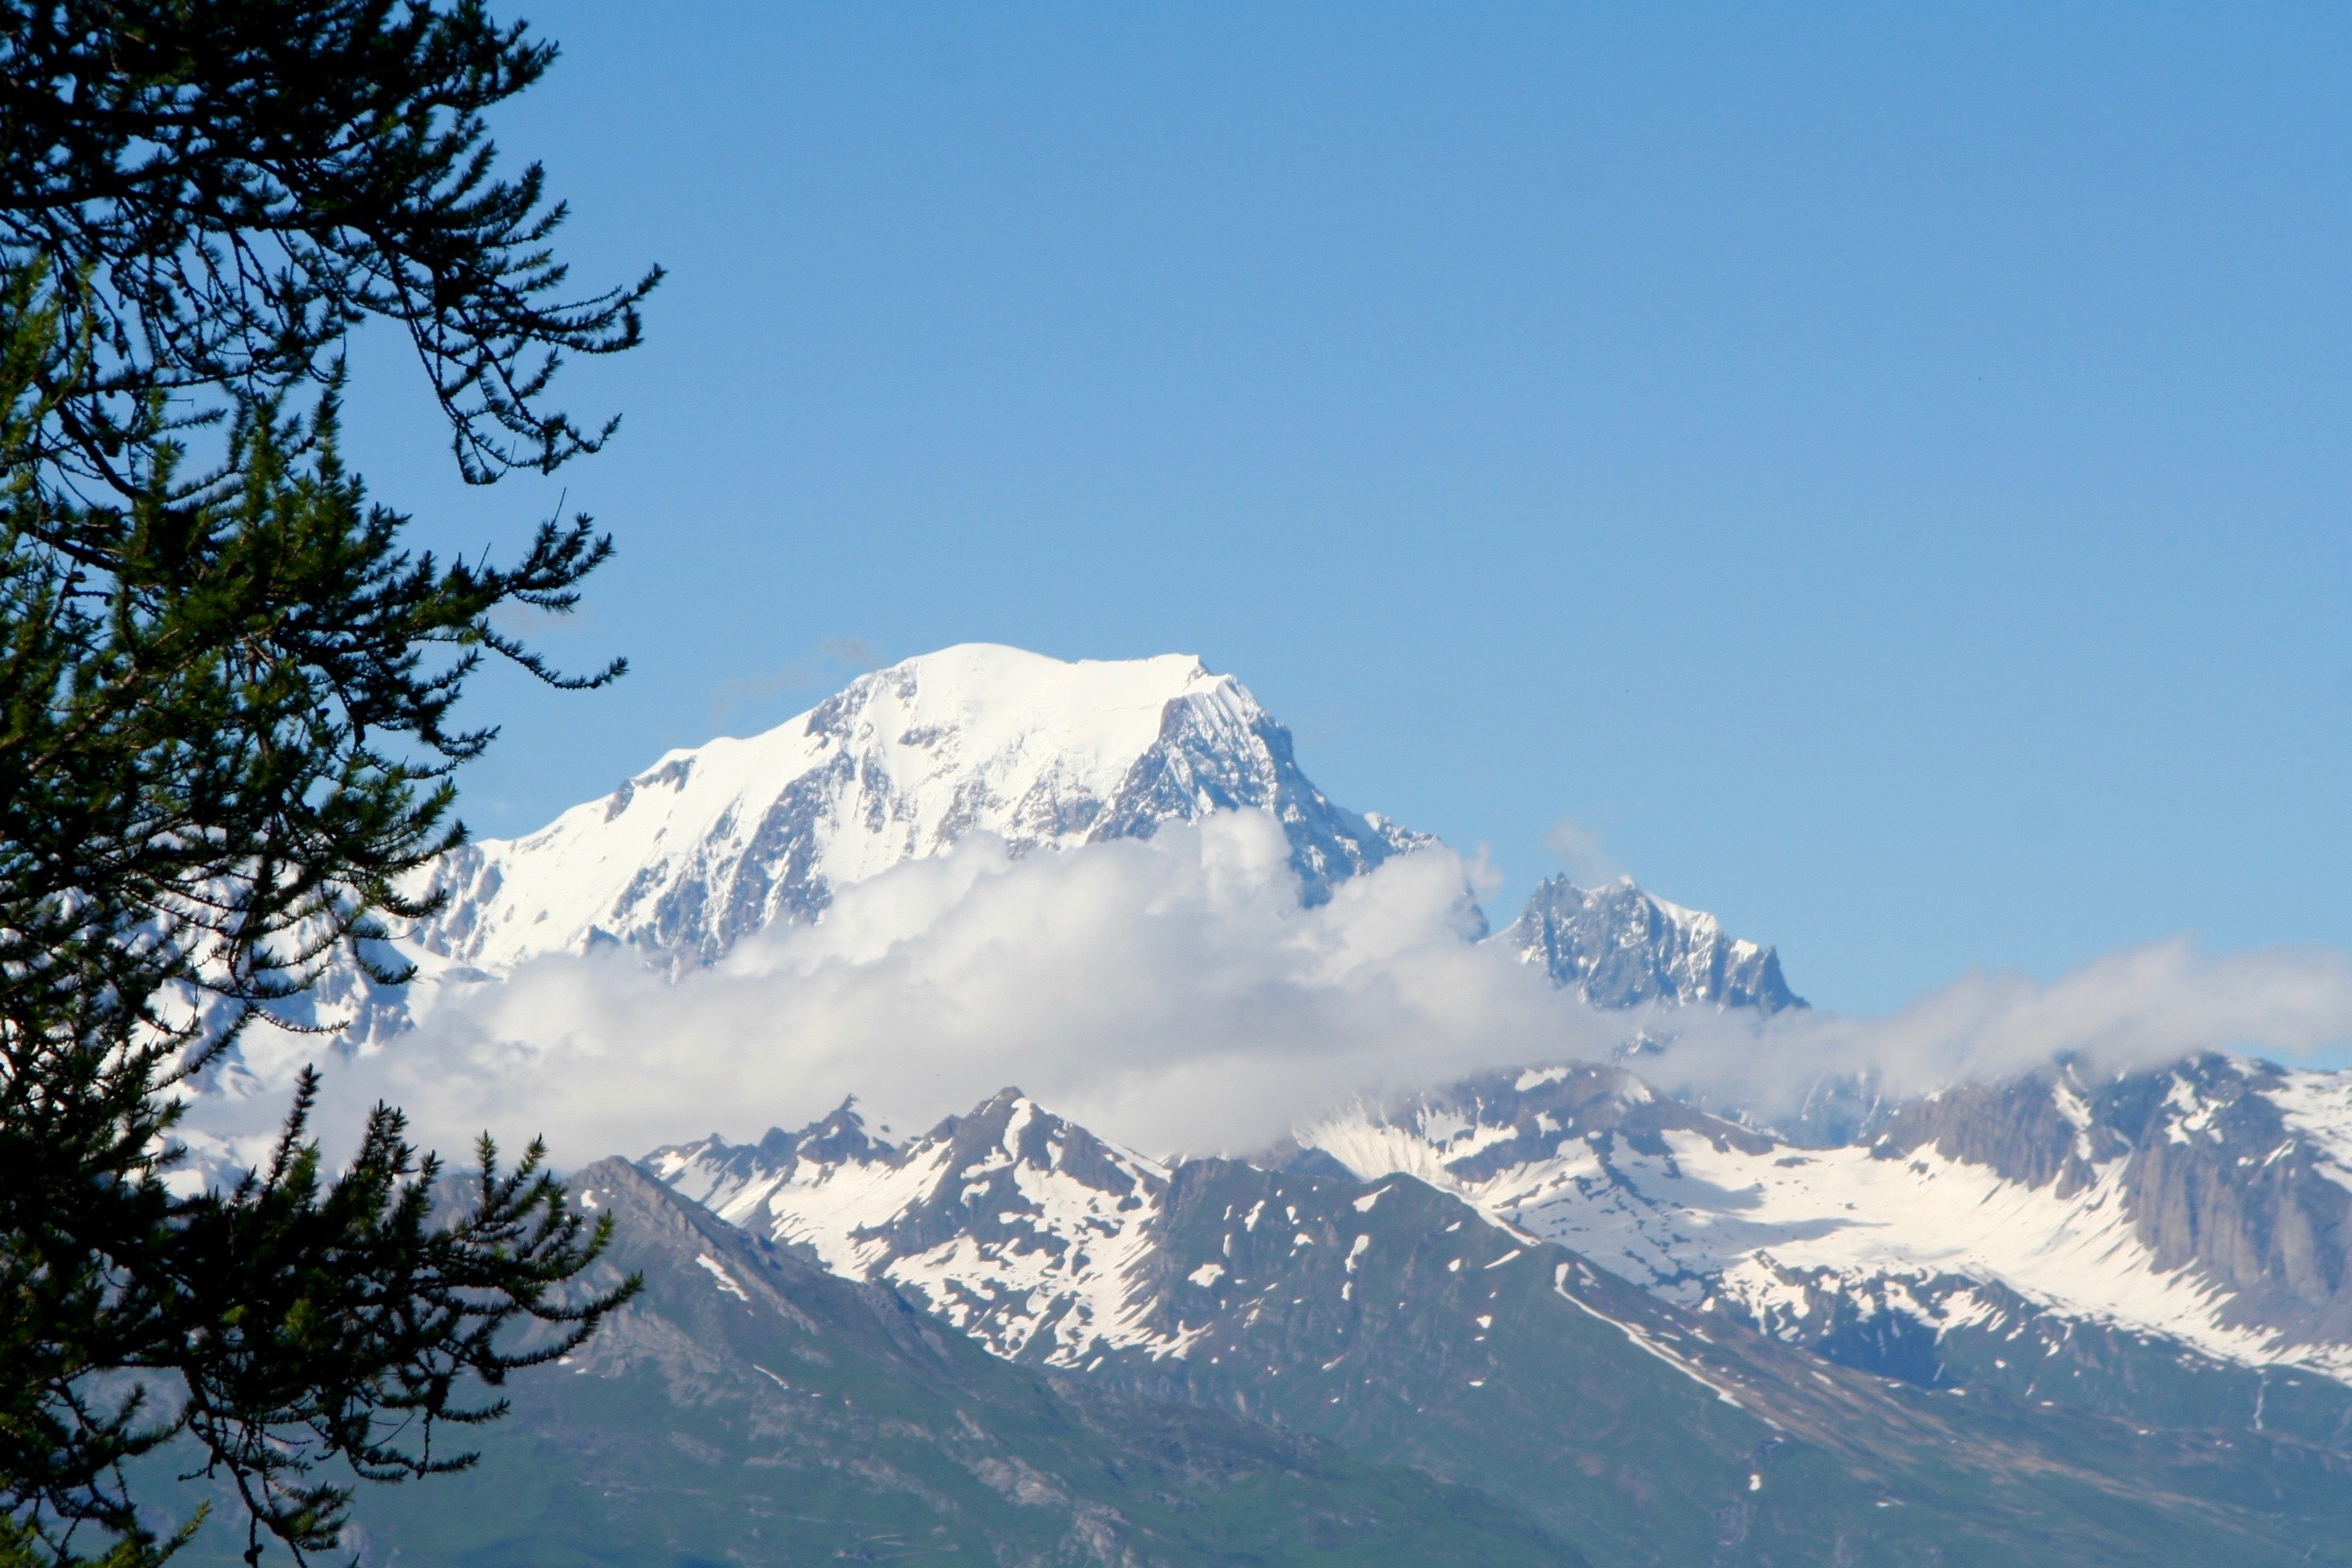
mountain, snow, winter, adventure, mountain range, weather, ridge, summit, alps, plateau, montblanc, savoie, cirque, landform, mountain pass, la plage, geographical feature, mountainous landforms